WebMuseum

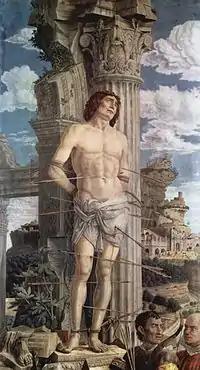
Image of Andrea Mantegna's Saint Sebastain

In March 1994, Nicolas Pioch, a 23-year-old student and computer science instructor at the École Nationale Supérieure des Télécommunications (ENST) in Paris, launched the WebMuseum. Initially part of the ENST's World Wide Web (WWW) server, the WebMuseum aimed to provide an accessible digital space for art enthusiasts worldwide. Pioch, alongside a growing network of external contributors, continually expanded the website's offerings. His motivation stemmed from a desire to introduce more artistic content to the internet, an arena then dominated by technical and commercial materials. He also saw the initiative as a form of protest against the commercialization of digital art collections, particularly by corporate entities such as Corbis Corporation, which had begun digitizing museum collections and acquiring exclusive rights to artistic images.